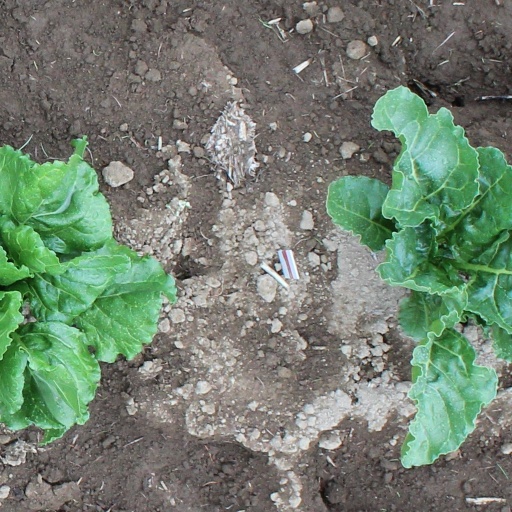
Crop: sugar beet